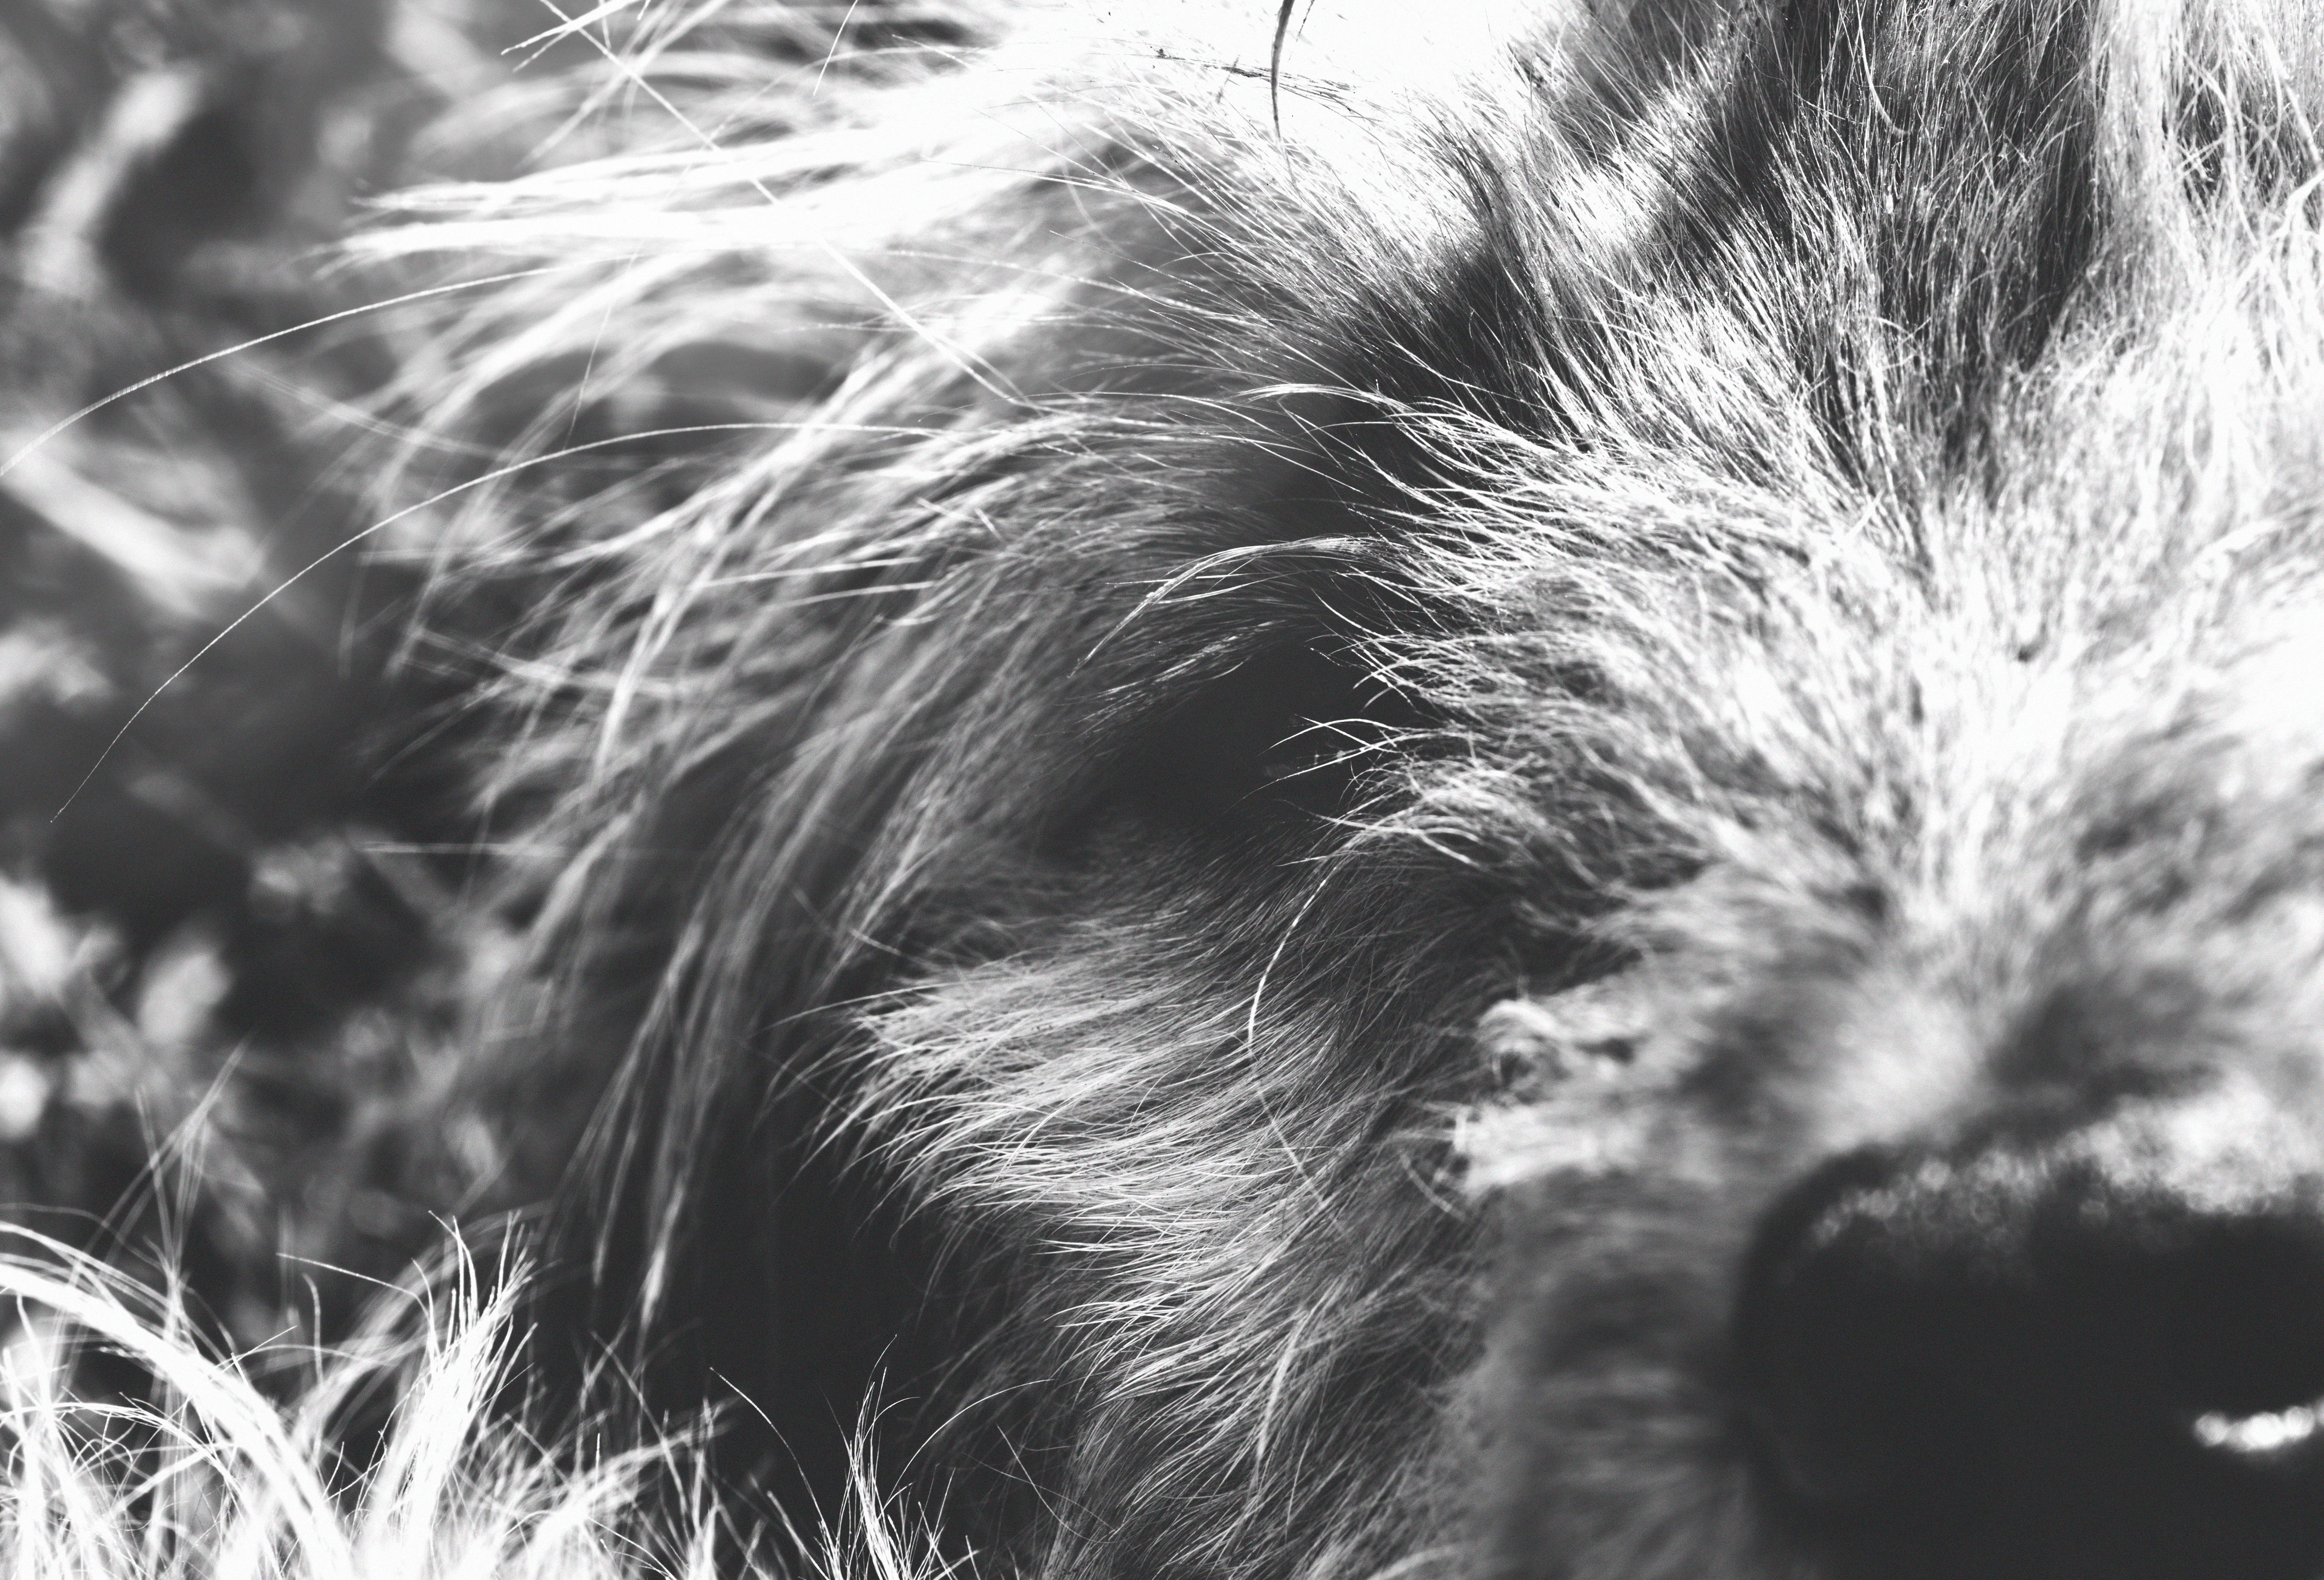
grass, black and white, photography, cat, mammal, black, monochrome, close up, whiskers, vertebrate, monochrome photography